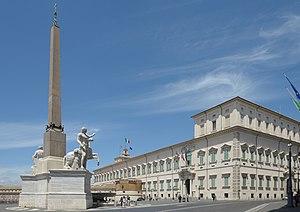
Le Palais du Quirinal à Rome.
Rome /ʁɔm/ est la capitale de l'Italie. Située au centre-ouest de la péninsule italienne, près de la mer Tyrrhénienne, elle est également la capitale de la région du Latium, et fut celle de l'Empire romain durant 357 ans. En 2019, elle compte 2 844 395 habitants établis sur 1 285 km², ce qui fait d'elle la commune la plus peuplée d'Italie et la troisième plus étendue d'Europe après Moscou et Londres. Son aire urbaine recense 4 356 403 habitants en 2016. Elle présente en outre la particularité de contenir un État enclavé dans son territoire : la cité-État du Vatican, dont le pape est le souverain. C'est le seul exemple existant d'un État à l'intérieur d'une ville.
Le palais du Quirinal est un palais romain, qui se trouve sur la colline du Quirinal et qui fait face à la place éponyme, à Rome.
Le président de la République italienne est le chef de l'État de la République italienne ; ses compétences institutionnelles sont toutes régies par le titre II de la deuxième partie de la Constitution de 1948.
L'épouse du président de la République italienne, parfois présentée de manière officieuse comme la « première dame d'Italie », est une femme mariée au chef de l'État italien durant l'exercice des fonctions de celui-ci.